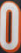
Number: 0